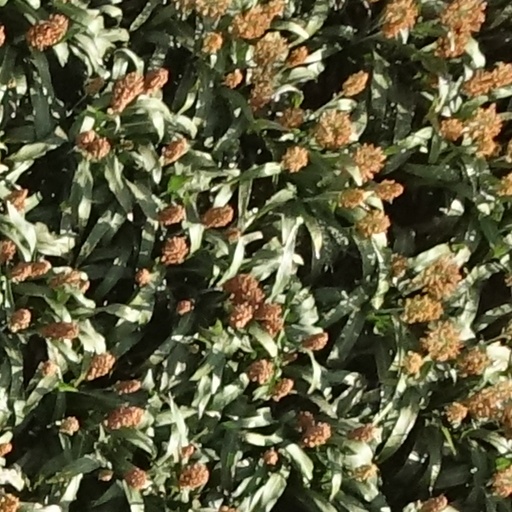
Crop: sorghum